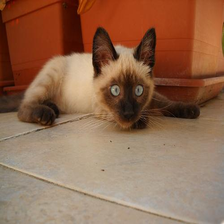
Species: cat
Breed: Siamese